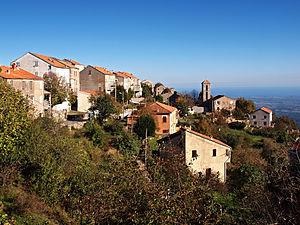
Antisanti est une commune française située dans la circonscription départementale de la Haute-Corse et le territoire de la collectivité de Corse. Elle appartient à l'ancienne piève de Rogna.
Rogna est une ancienne piève de Corse. Située dans le centre-est de l'île, elle relevait de la province de Corte sur le plan civil et du diocèse d'Aléria sur le plan religieux.
La Costa Serena est une microrégion de la plaine orientale de la Corse, dans le département de Haute-Corse.